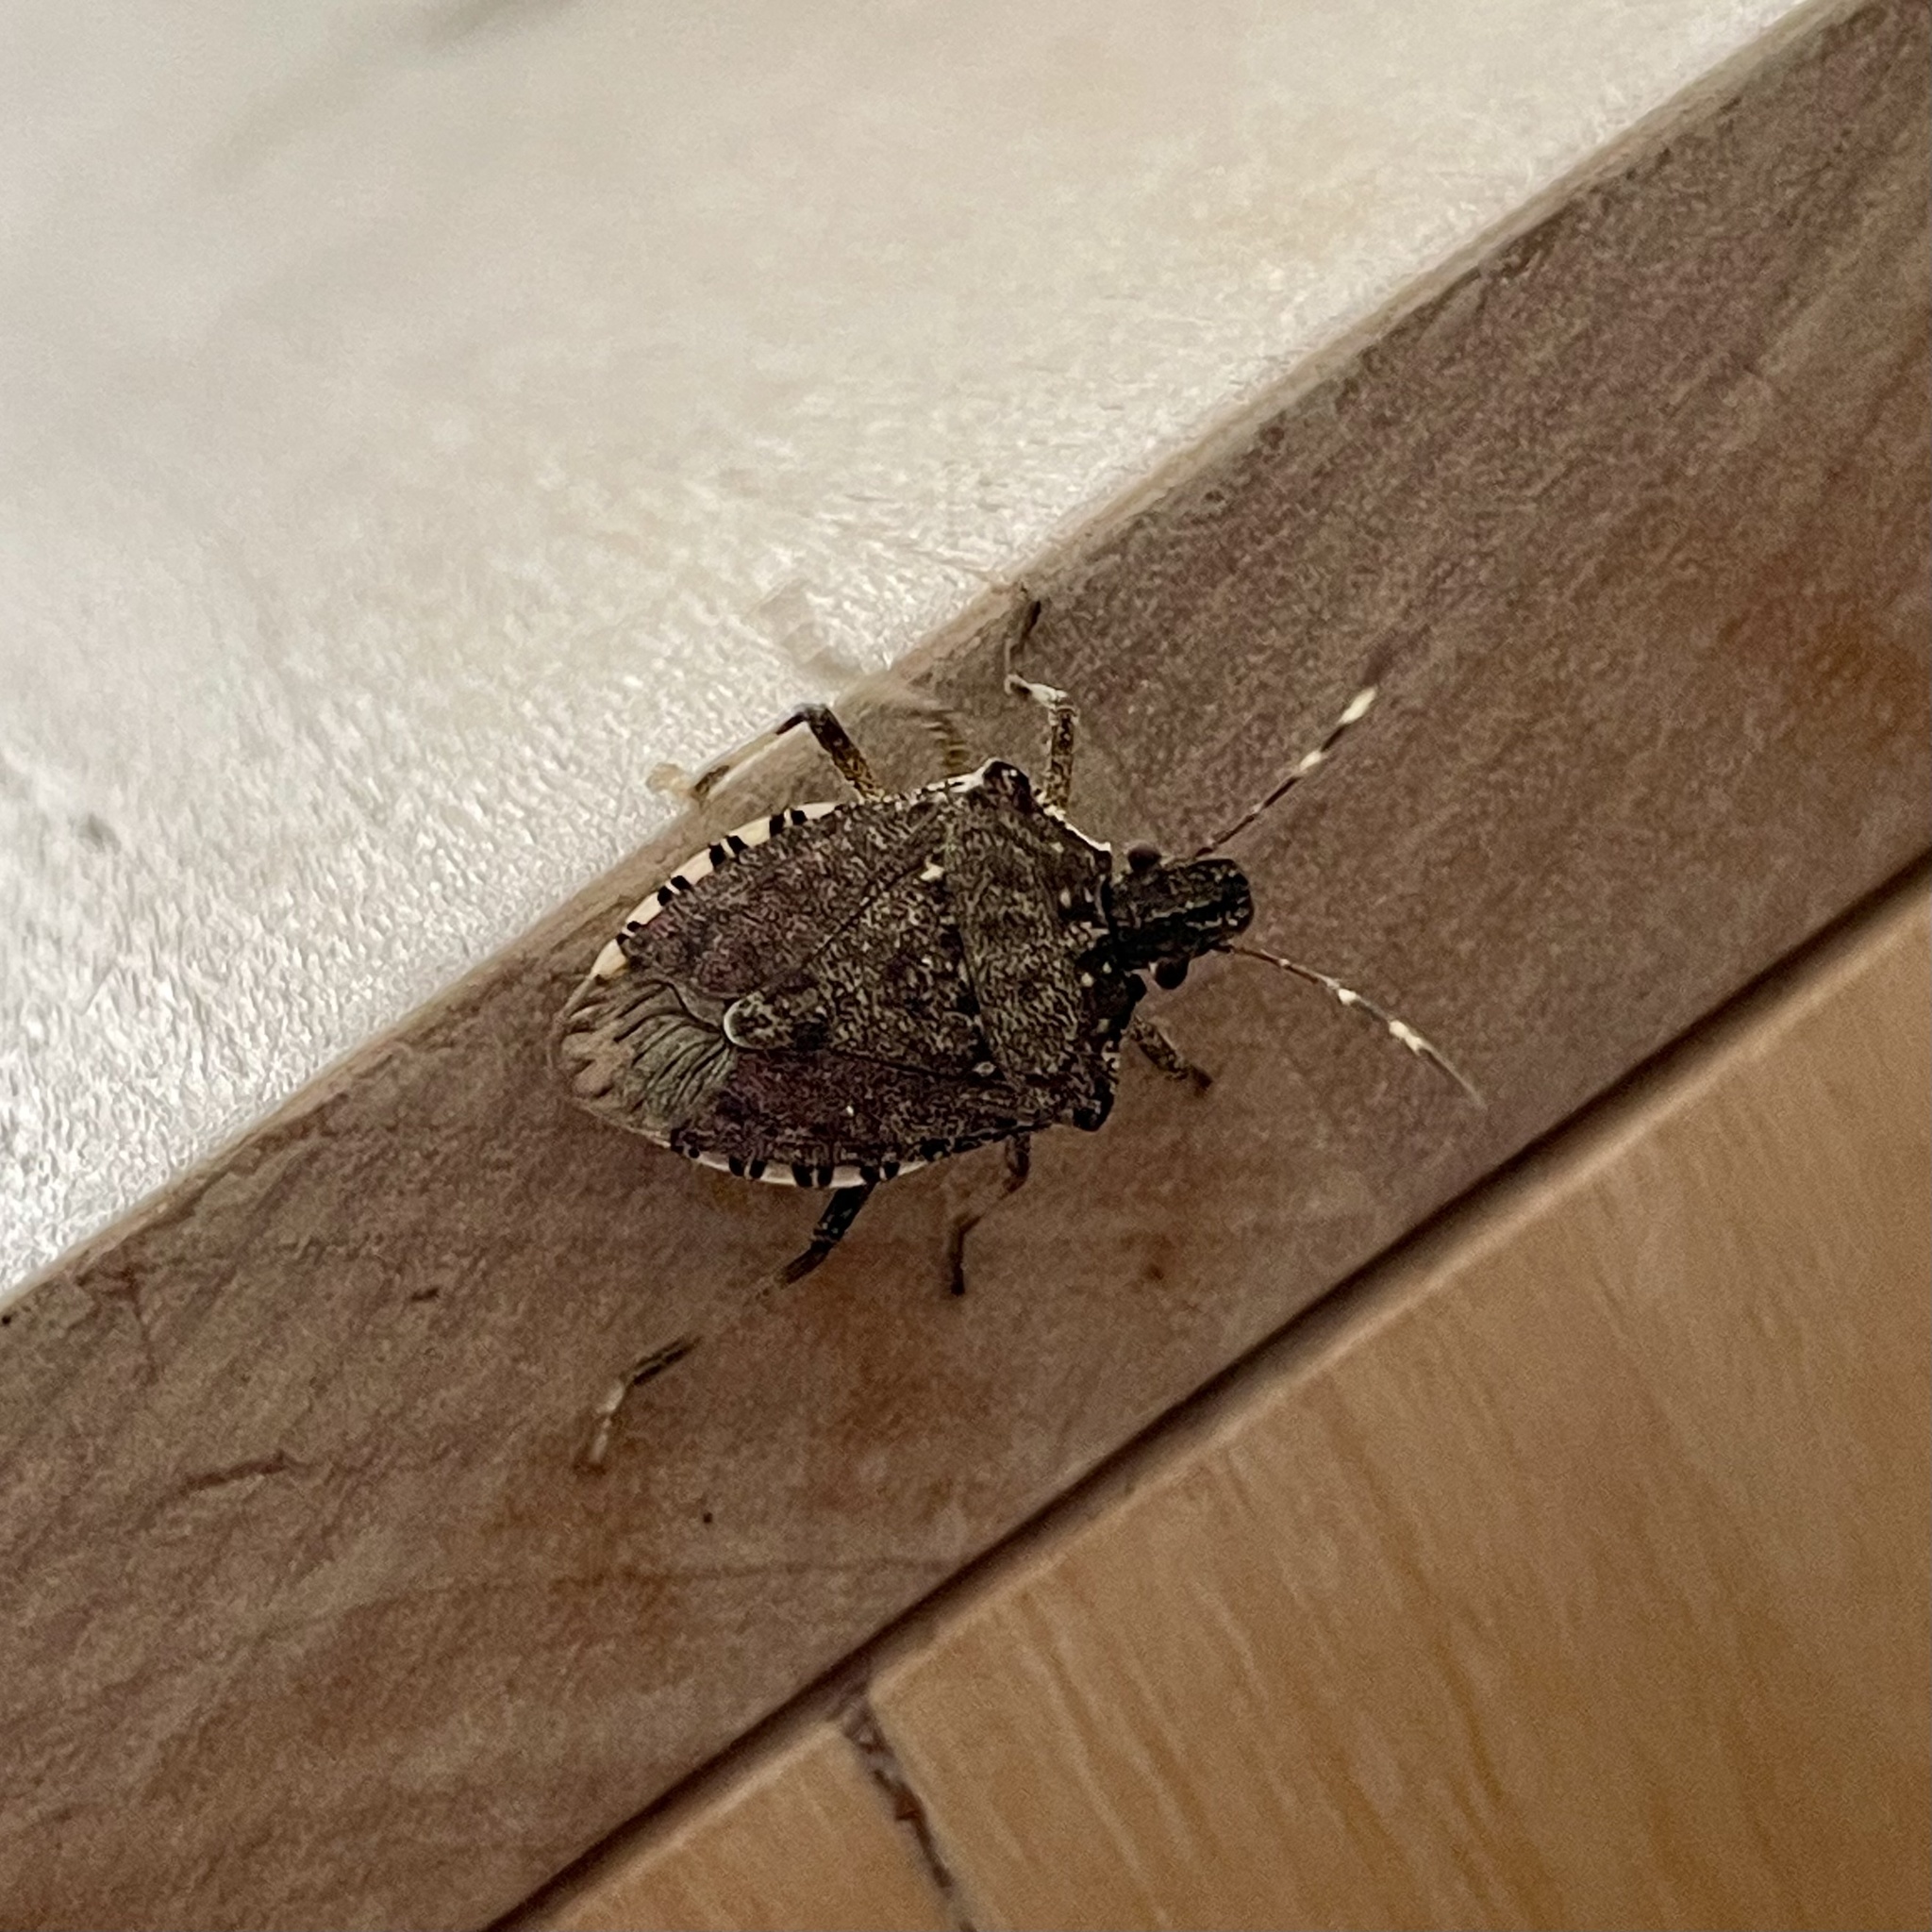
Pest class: stink_bug